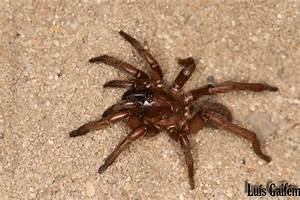
Label: spider